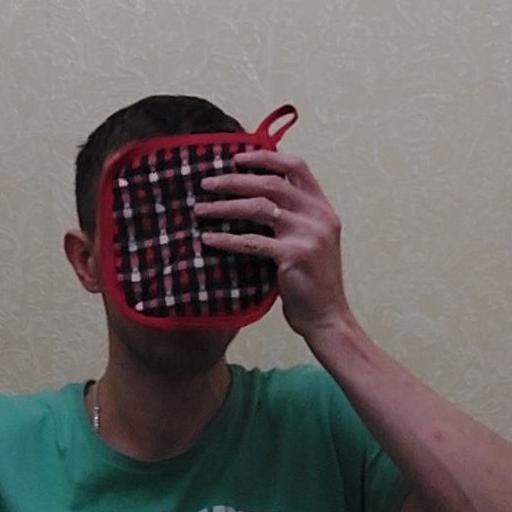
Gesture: no_gesture